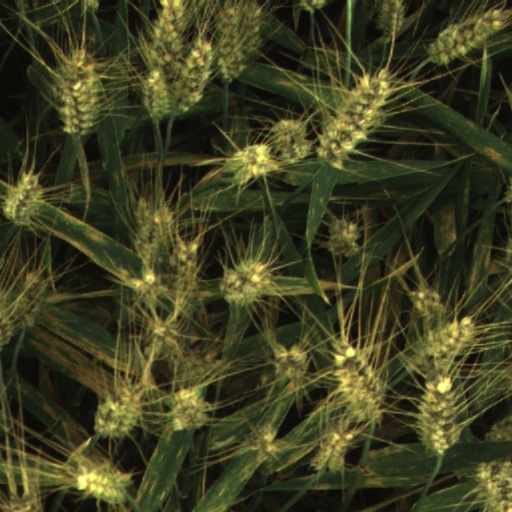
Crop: wheat